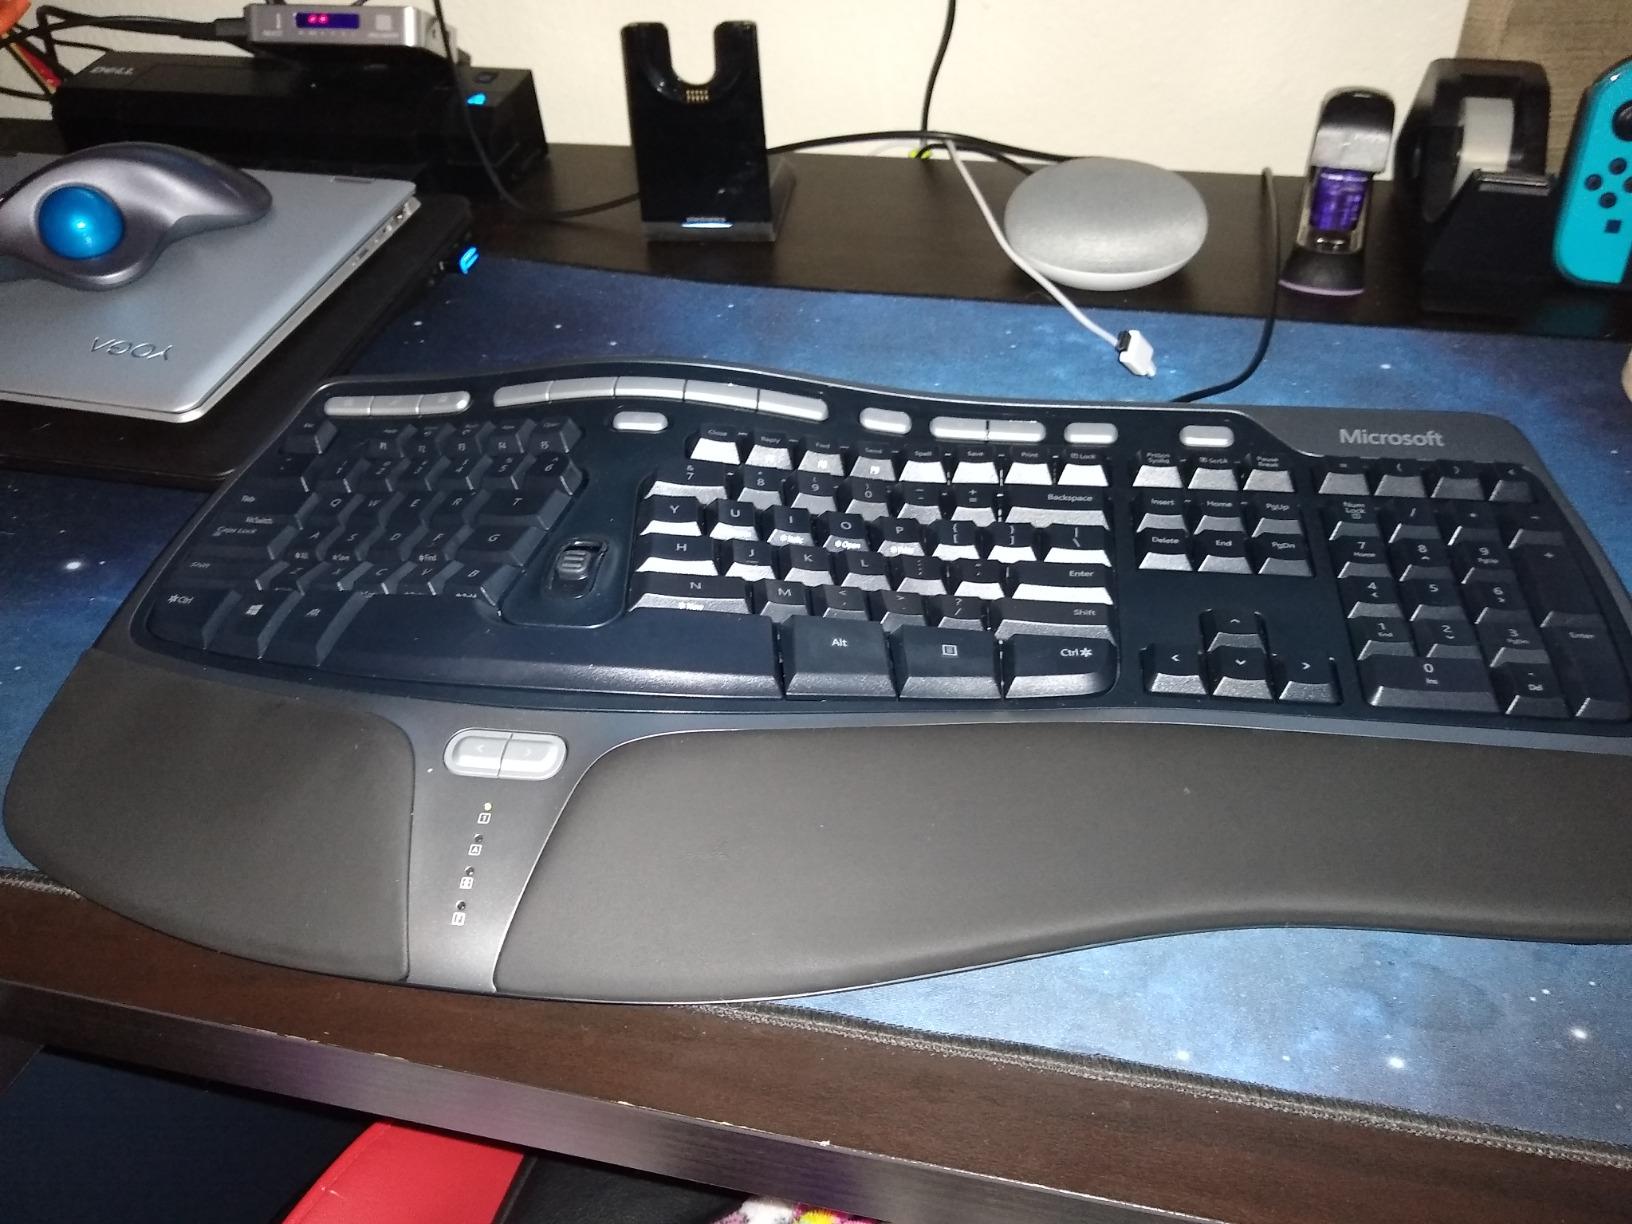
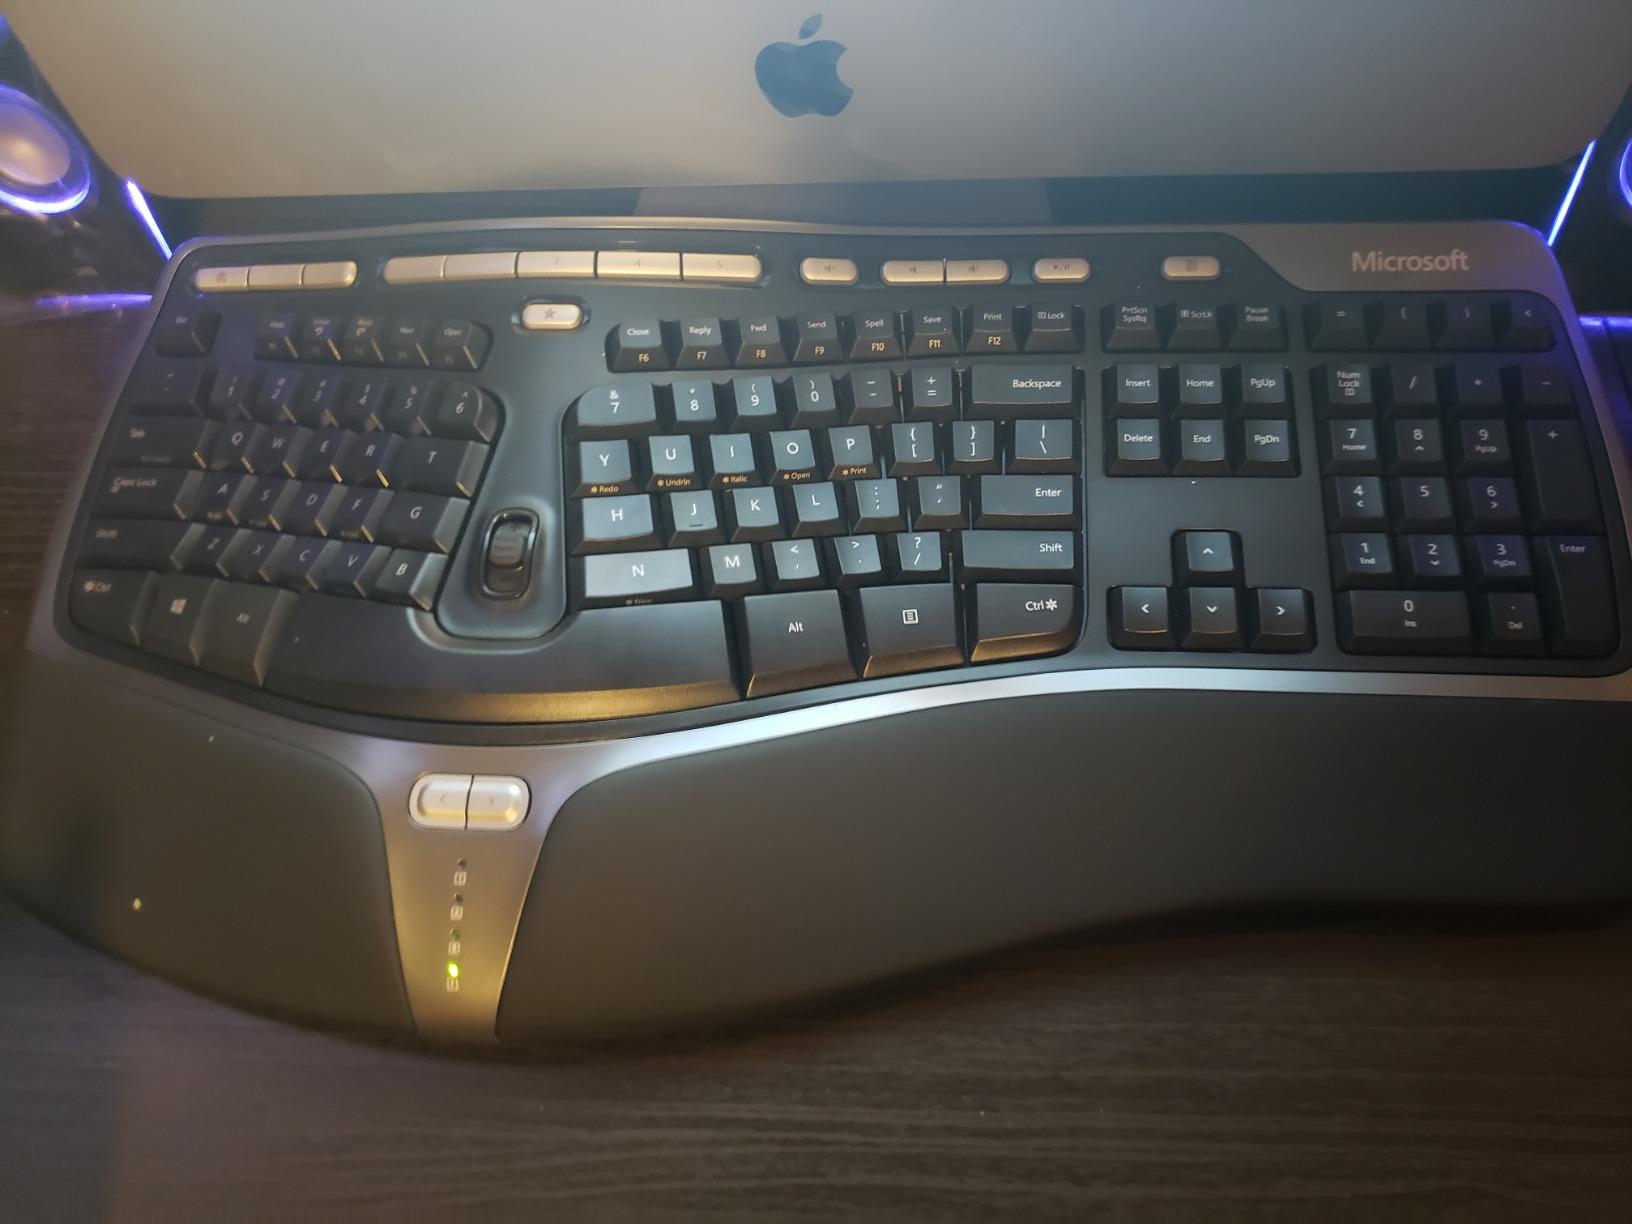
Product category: keyboard
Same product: yes